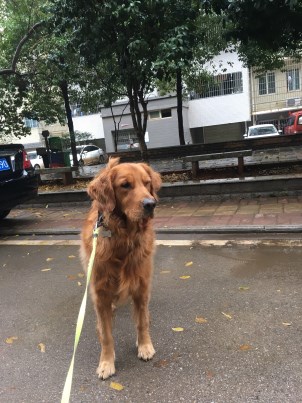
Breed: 5355-n000126-golden_retriever